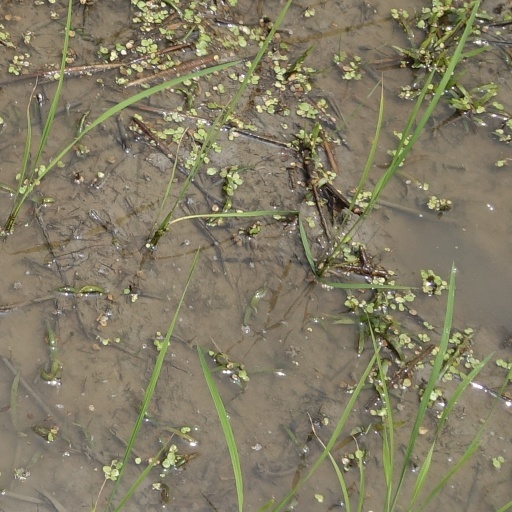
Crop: rice